Metal–organic framework

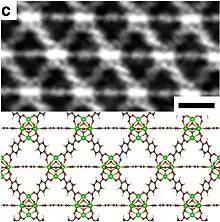
Electron micrograph and structure of UiO-66. Color codes: red – oxygen, brown – carbon, green – zirconium, gray – hydrogen.

MIL-53 MOFs possess a "wine rack" structure. These MOFs have been explored for anisotropy in Young's modulus due to the flexibility of loading, and the potential for negative linear compressibility when compressing in one direction, due to the ability of the wine rack opening during loading.